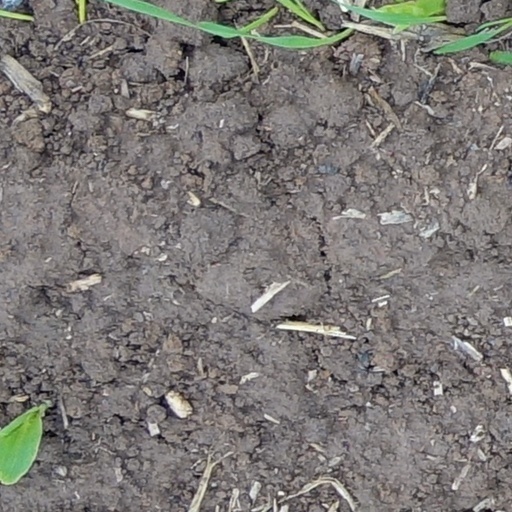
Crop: wheat